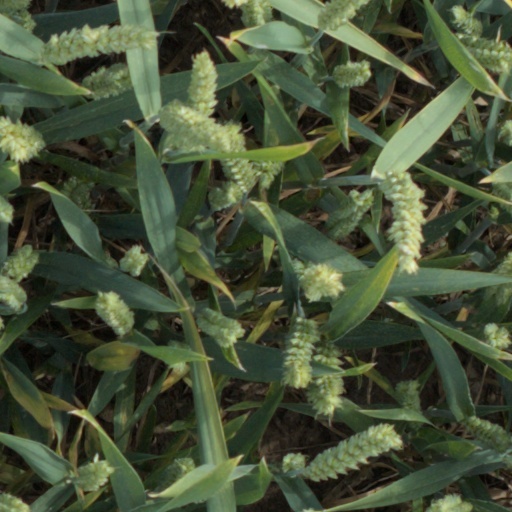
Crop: wheat